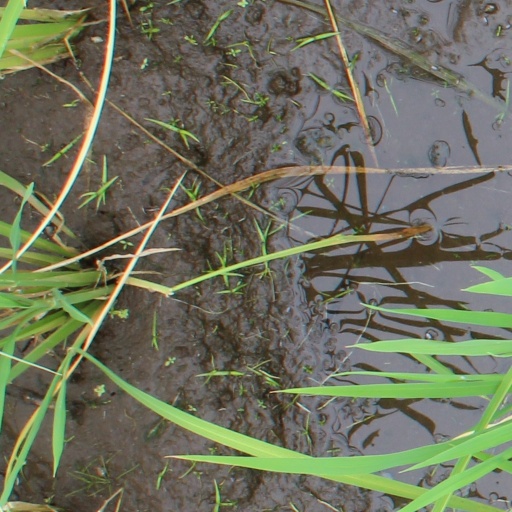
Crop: rice